Some Girls Do

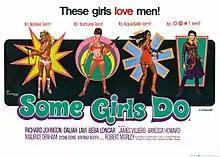
UK cinema quad poster

Some Girls Do is a 1969 British comedy spy film directed by Ralph Thomas. It was the second of the revamped Bulldog Drummond films (following 1967's "Deadlier Than the Male") starring Richard Johnson as Drummond, made following the success of the James Bond films of the 1960s. "Some Girls Do" even featured a white Aston Martin DB5, the same marque used by Bond.